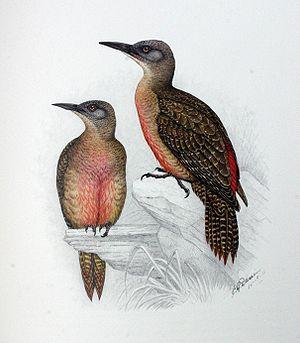
Le Pic laboureur est une espèce d'oiseau de la famille des Picidae, la seule représentante du genre Geocolaptes.